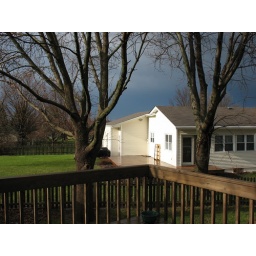
Springtime in Iowa is filled with thunderstorms/tornadoes. I liked the sunlight on the house next door with the front behind it